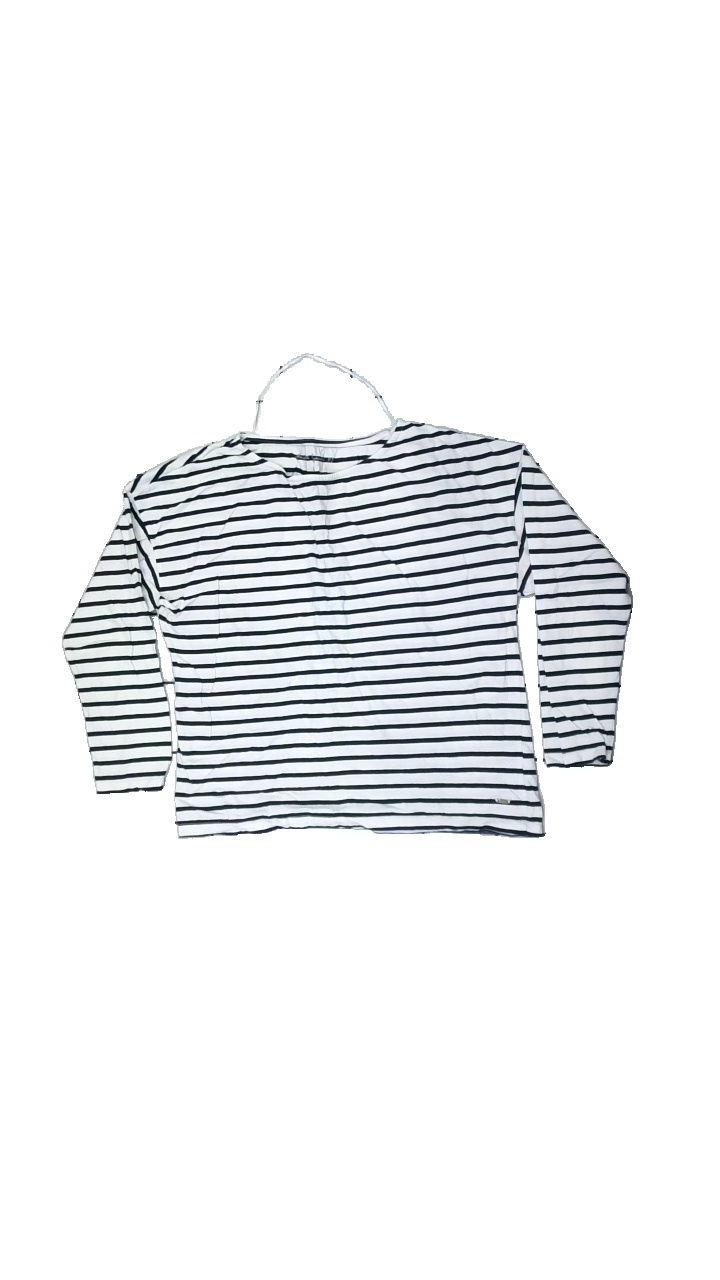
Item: Top (Ladies)
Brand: Hampton Republic
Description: blue and white striped top for women from Hampton Republic, size M. Poos condition.
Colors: Blue, White
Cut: Regular, C-collar
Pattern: Striped
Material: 100% cott
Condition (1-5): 3
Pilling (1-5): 5
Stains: Minor
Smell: Minor
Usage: Recycle
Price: <50